Mersudin Ahmetović

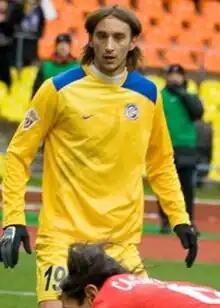
Ahmetović playing for Rostov in 2009

Mersudin Ahmetović (born 19 March 1985) is a Bosnian former professional footballer who played as a striker.